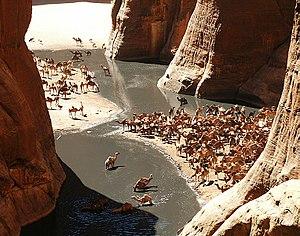
Cet article recense les sites inscrits au patrimoine mondial au Tchad.
La guelta d'Archei, signifiant « terre désolée » en arabe, est une guelta du plateau de l'Ennedi, au Tchad.
La culture du Tchad, vaste pays enclavé d'Afrique centrale, désigne d'abord les pratiques culturelles observables de ses 12 000 000 d'habitants.
La guelta correspond à une dépression ou une cuvette où l'eau s'est accumulée à la faveur d'une crue, de l'alimentation par des sources ou l'inféroflux en contexte désertique ; cela peut être une résurgence naturelle.
L'Ennedi est une ancienne région administrative du Tchad dont le chef-lieu est Fada. Elle a été créée le 19 février 2008 par démembrement de l'ancienne région du Borkou-Ennedi-Tibesti. La région Ennedi est elle-même, démembrée le 4 septembre 2012 en deux régions Ennedi Est et Ennedi Ouest.
Le massif du Tibesti est un massif montagneux du Sahara central, situé principalement à l'extrême Nord du Tchad, avec une petite extension dans le Sud de la Libye. Son point culminant, l'Emi Koussi, se trouve au sud du massif et constitue avec 3 415 mètres d'altitude à la fois le plus haut sommet du Tchad et du Sahara. Le Bikku Bitti est pour sa part le sommet le plus élevé de Libye. Le tiers central du massif est d'origine volcanique et se compose notamment de cinq volcans boucliers majeurs surmontés de larges caldeiras : l'Emi Koussi, le Tarso Toon, le Tarso Voon, le Tarso Yega et le Tarso Toussidé. Les importantes coulées de lave ont formé de vastes plateaux qui surmontent des grès du Paléozoïque. Cette activité volcanique, apparue lors de la mise en place d'un point chaud durant l'Oligocène, s'est prolongée par endroits jusqu'à l'Holocène et se traduit encore par des fumerolles, des sources chaudes, des mares de boue ou encore des dépôts de natron et de soufre. L'érosion a formé des aiguilles volcaniques et entaillé des gorges au fond desquelles coulent des cours d'eau au débit irrégulier qui se perdent rapidement dans les sables du désert.